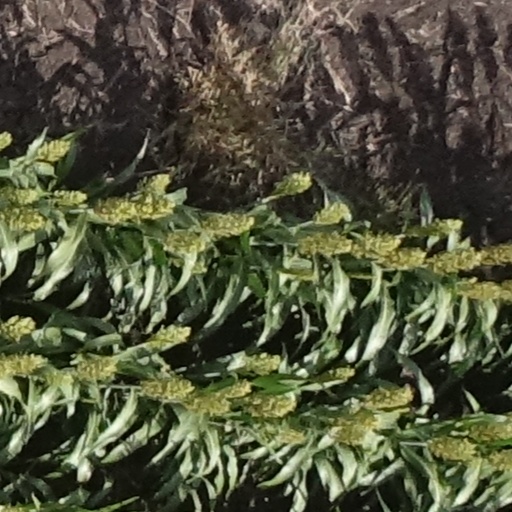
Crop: sorghum